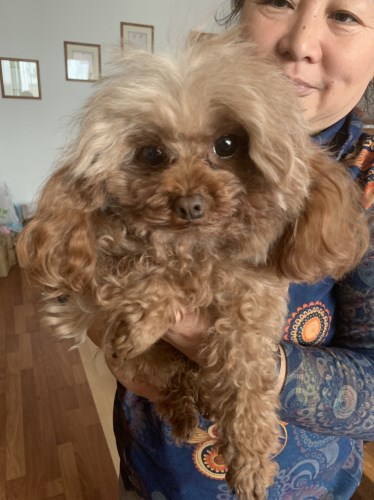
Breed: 7449-n000128-teddy